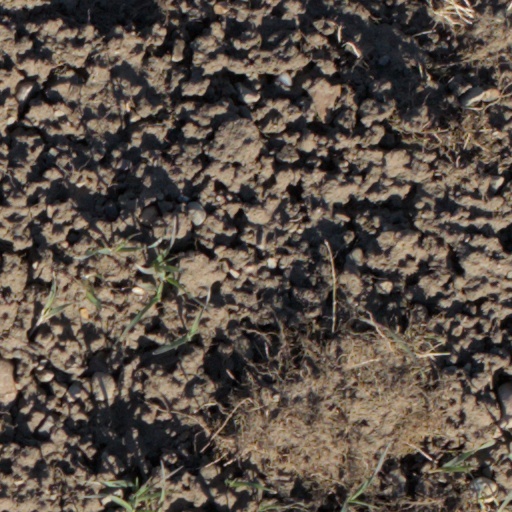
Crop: wheat